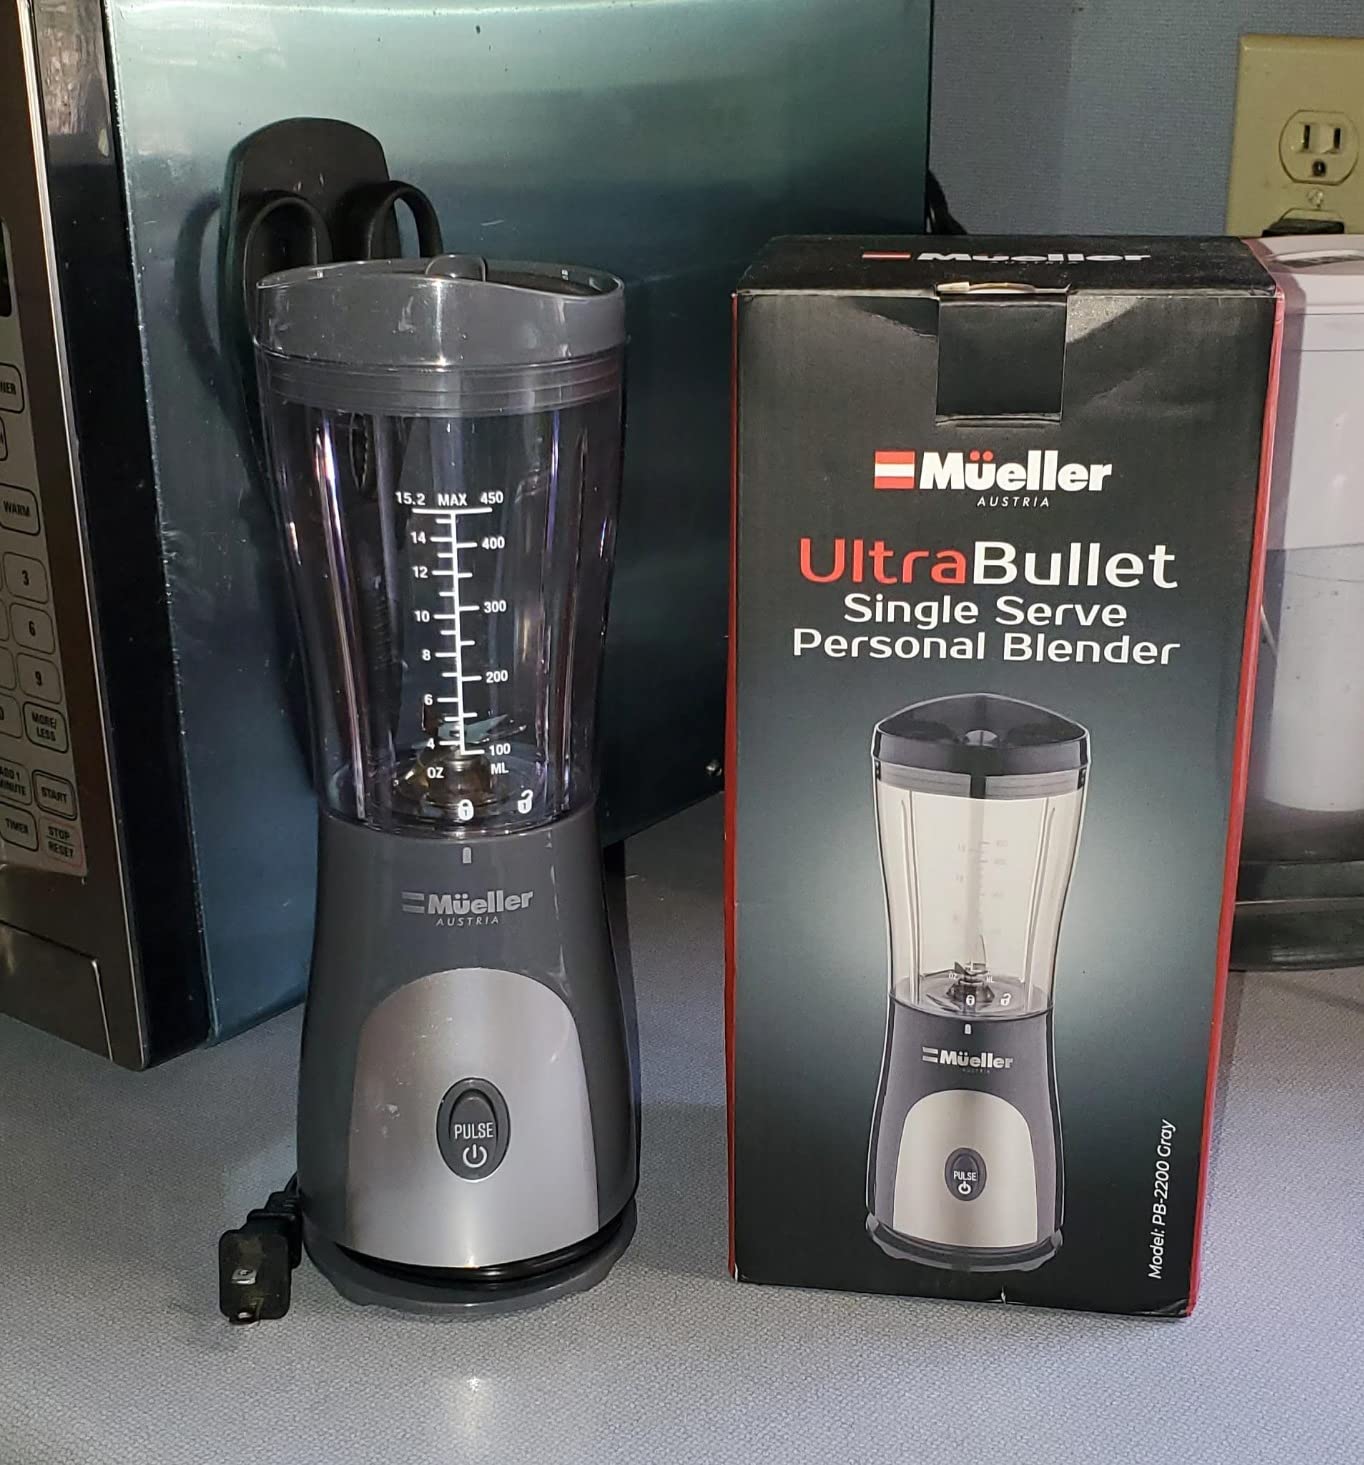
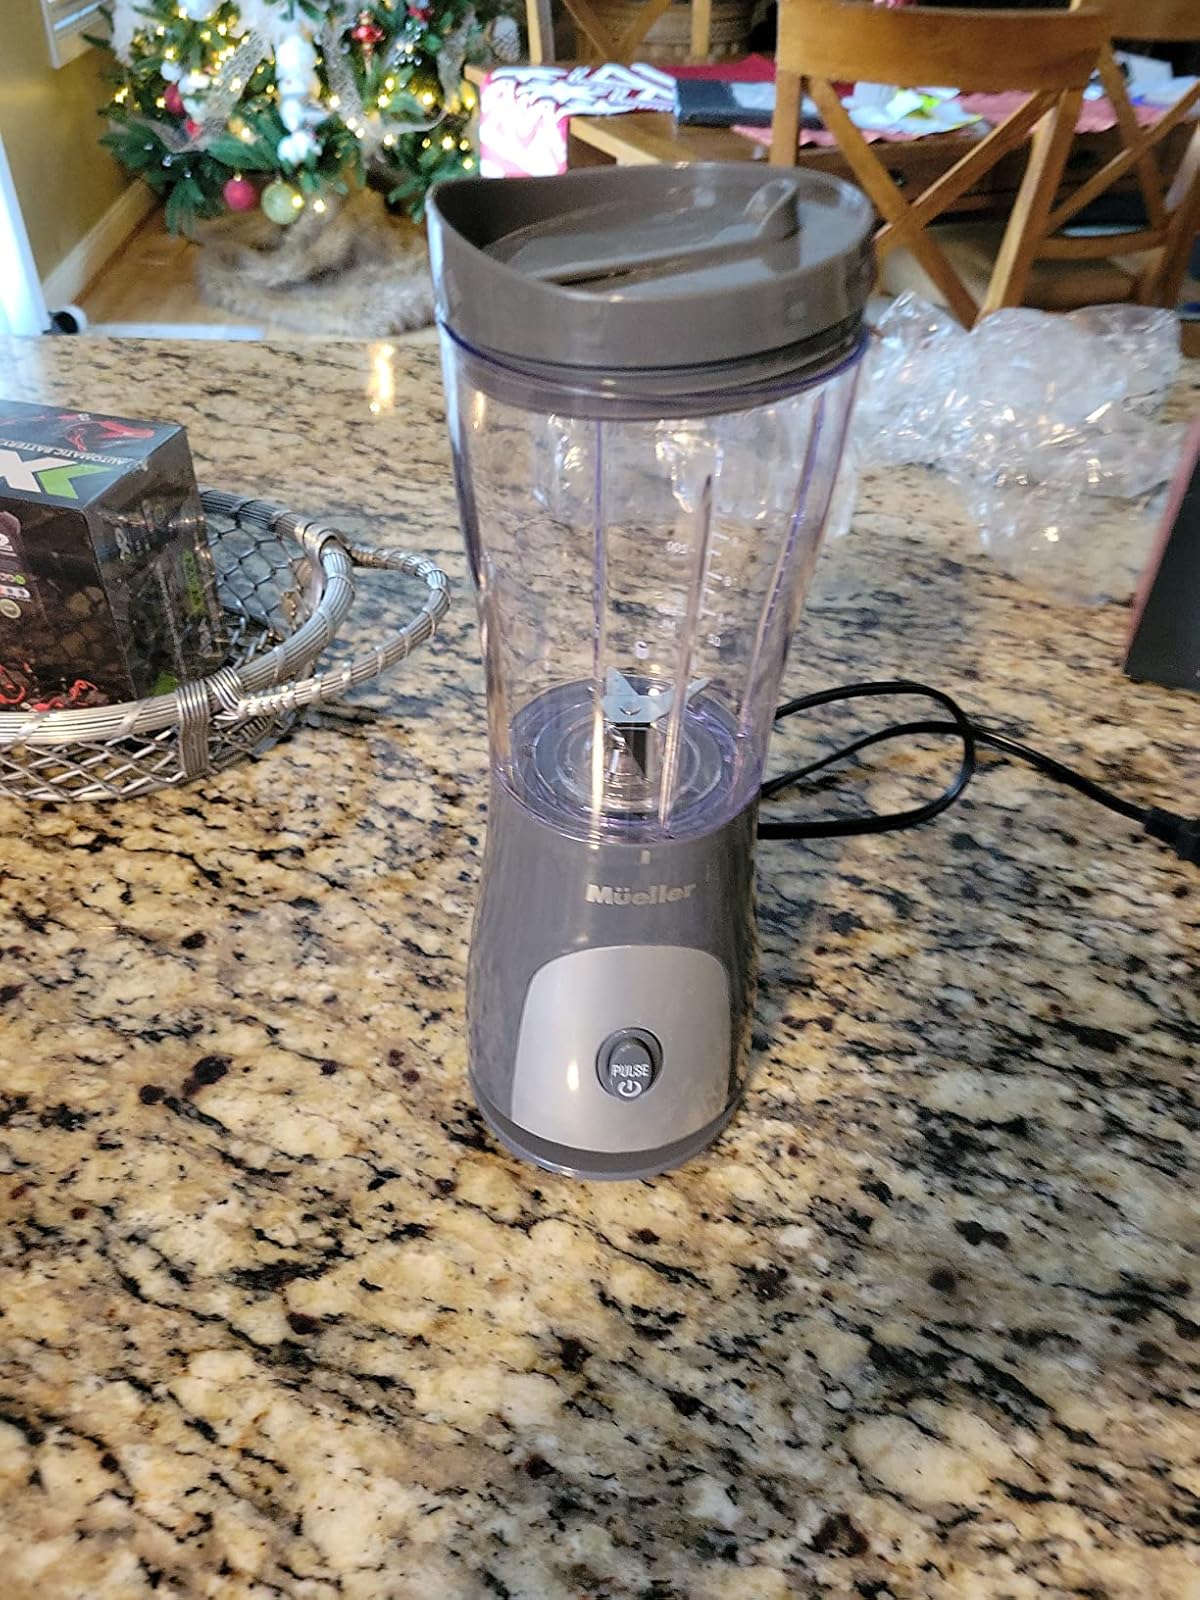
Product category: items_blender
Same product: yes